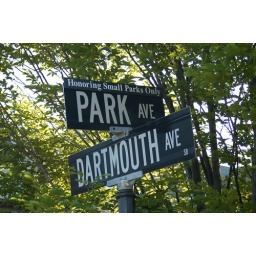
Apparently the street signs in the ville (borough of Swarthmore) all have crazy dedications.